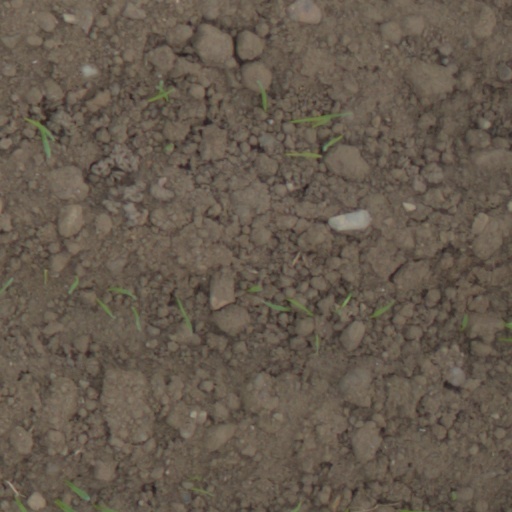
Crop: wheat